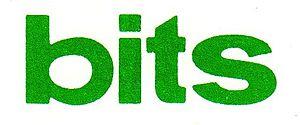
Jean Faucher est l'un des fondateurs du tourisme social aux niveaux national et international.